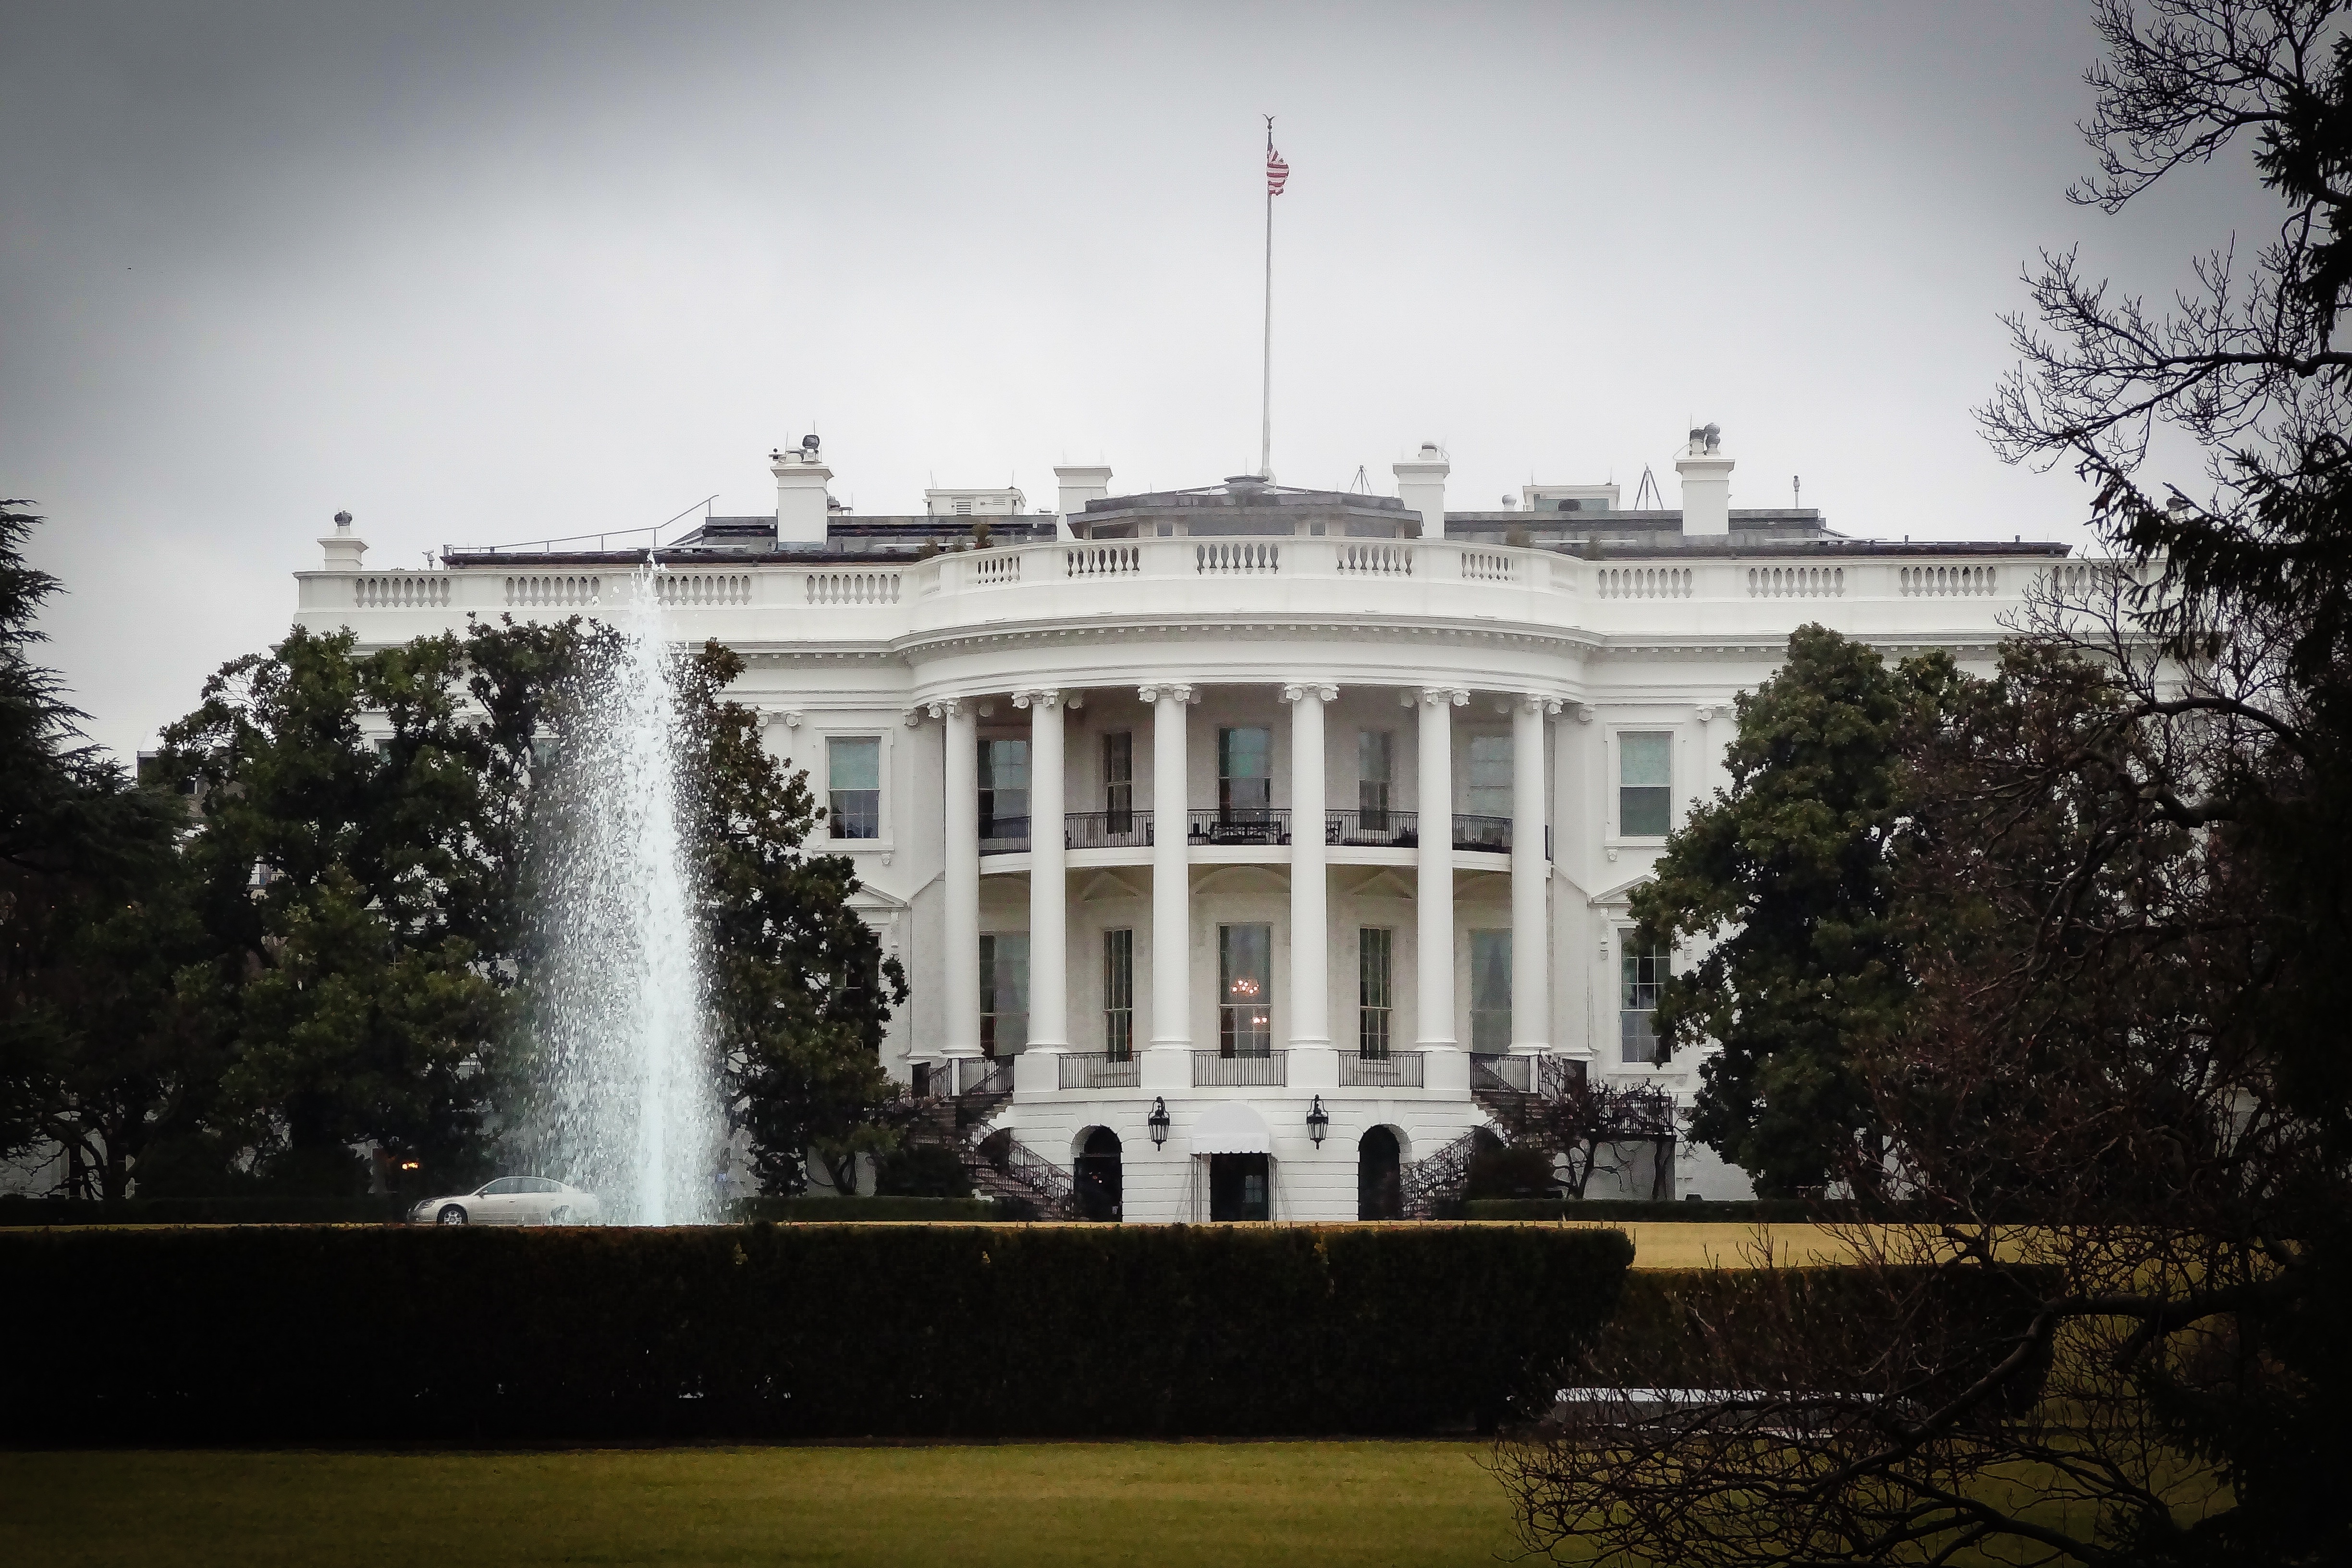
architecture, structure, white, house, building, chateau, palace, usa, america, landmark, tourism, washington, president, white house, fountain, politics, government, estate, water feature, washington dc